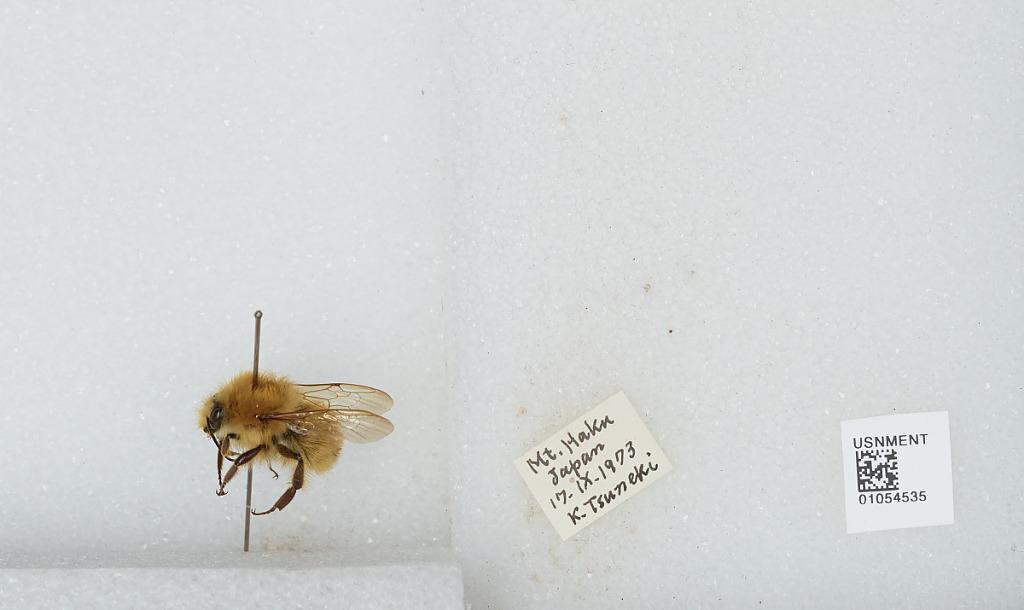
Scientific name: Bombus sp.
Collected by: K. Tsuneki
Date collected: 1973-9-17
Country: Japan
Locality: Mt. Haku